Kaw Lake

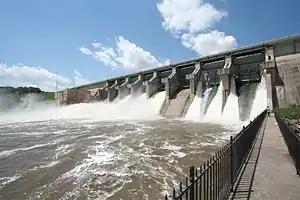
The Arkansas River just below the spillway at Kaw Lake as water is being released after heavy rainfall, July 14, 2007

The Reservoir covers approximately 17,040 acres (69 km²). It is the seventh largest lake in Oklahoma by surface area. At normal levels, the lake holds of water, the ninth largest lake in capacity in Oklahoma. (See List of lakes in Oklahoma) It lies mostly in Kay County and partially in Osage County.